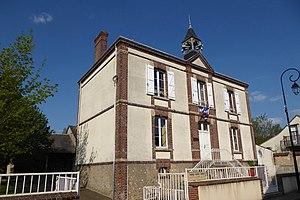
mairie de Beaumont-les-Autels, Eure-et-Loir, France.
Beaumont-les-Autels est une commune française située dans le département d'Eure-et-Loir, en région Centre-Val de Loire.